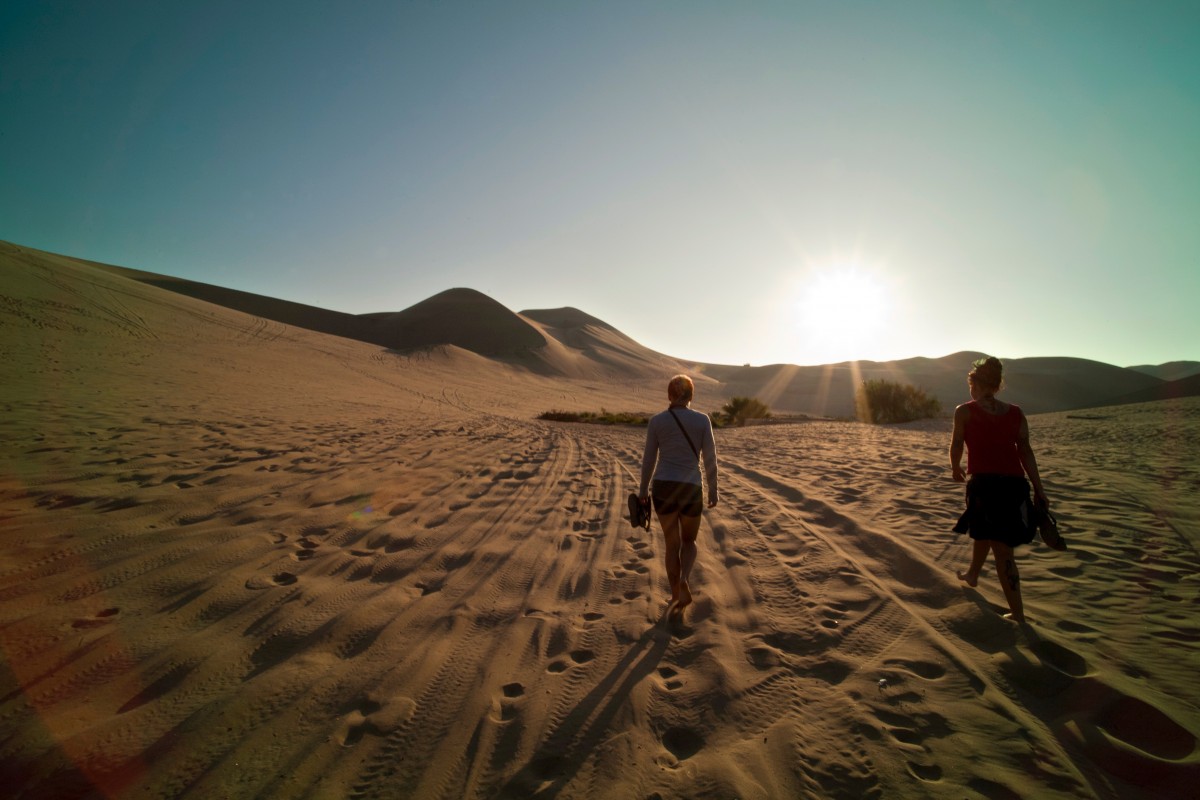
Tags: sand, horizon, sun, woman, sunset, desert, footprint, plain, plateau, habitat, sahara, wadi, erg, natural environment, geographical feature